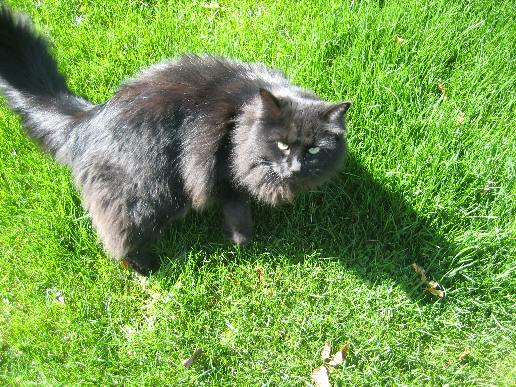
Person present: No